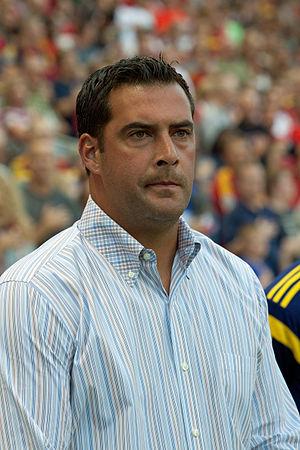
Jeff Cassar est un joueur puis entraîneur de soccer américain né le 2 février 1974 à Livonia dans le Michigan. Il évolue au poste de gardien de but dans les années 1990 et 2000, avant d'exercer comme entraîneur à partir de 2014.